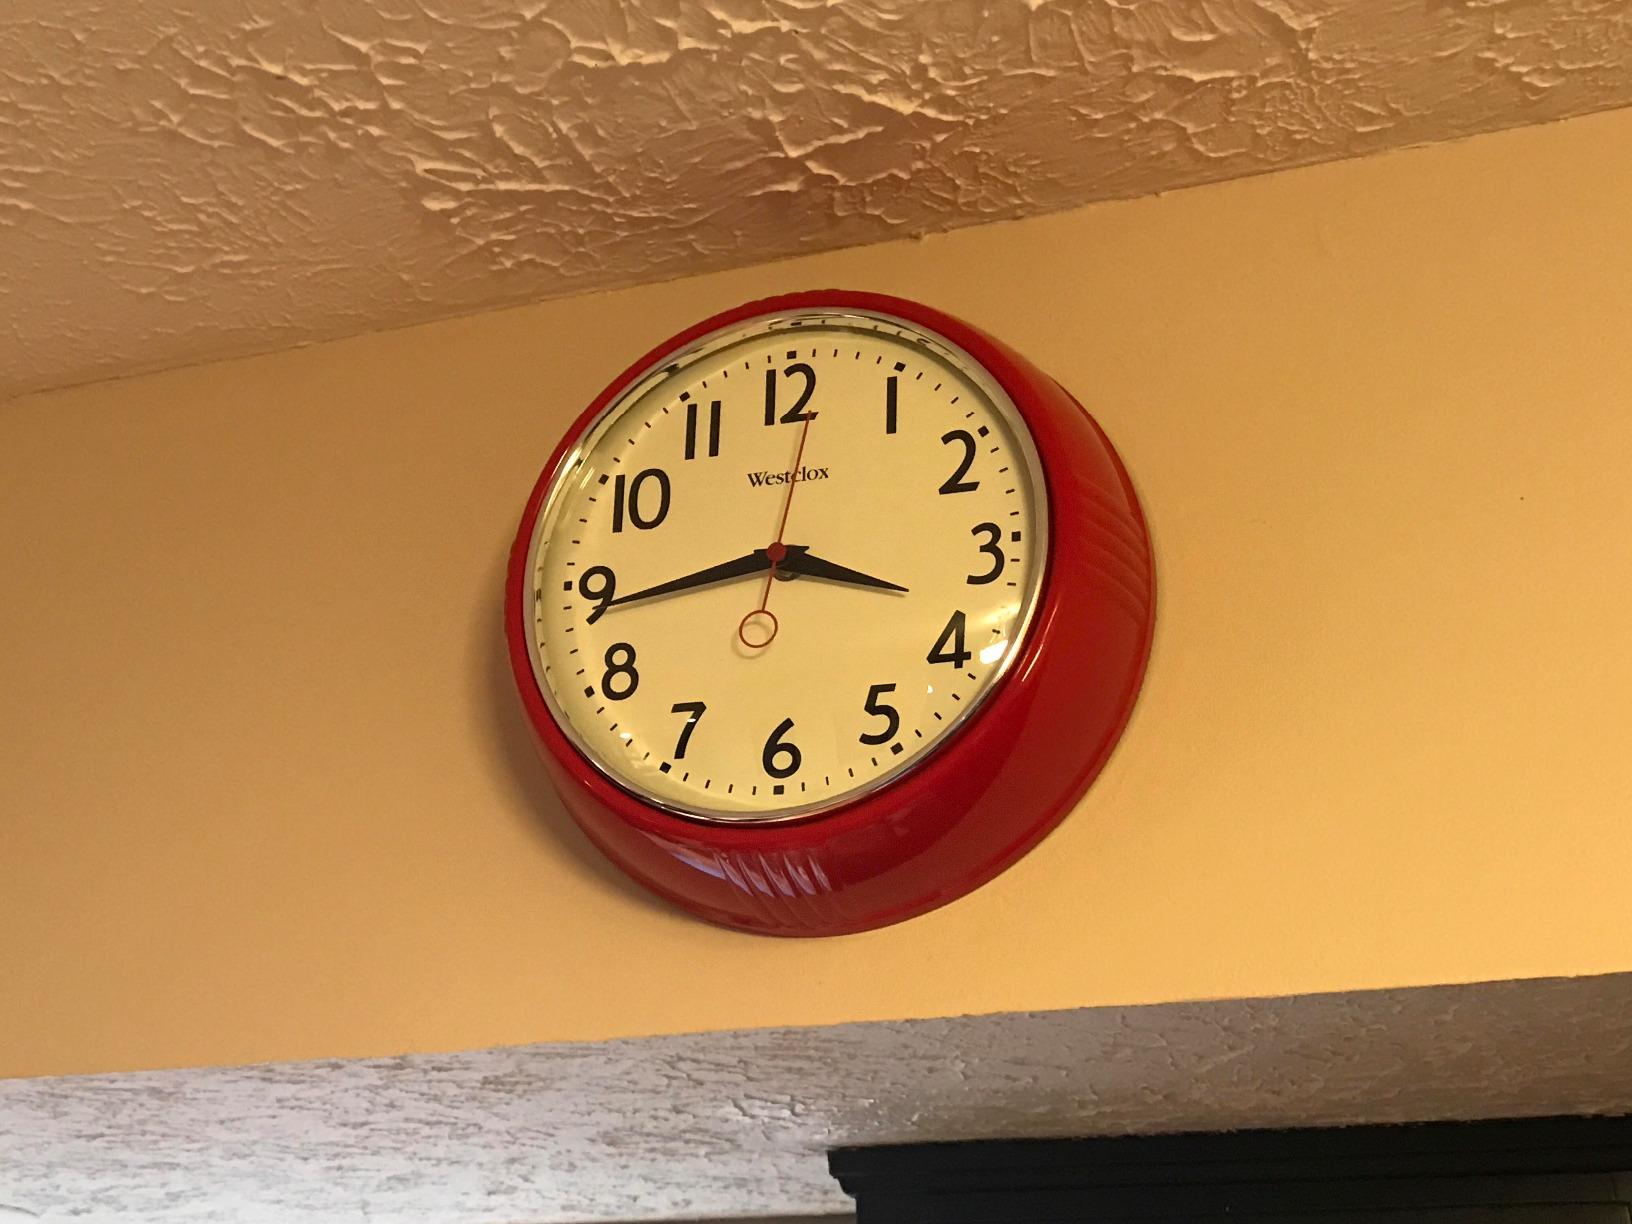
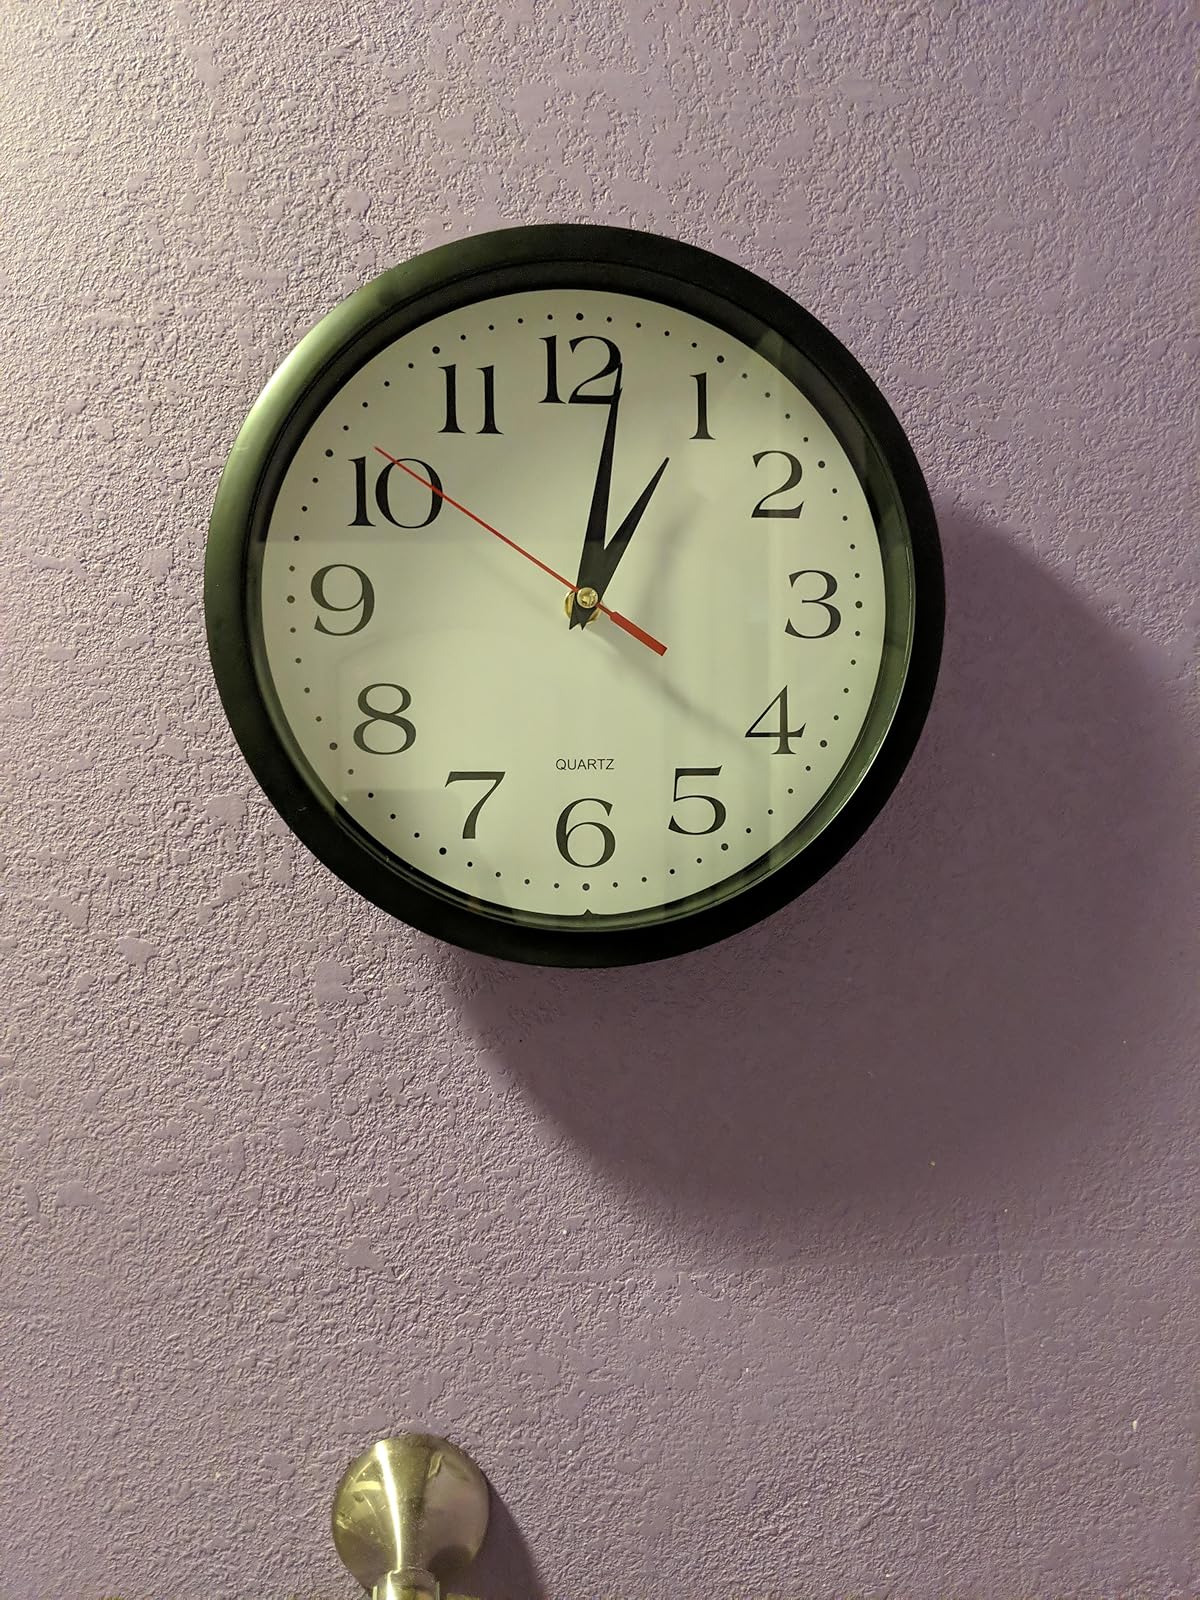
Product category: clock
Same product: no